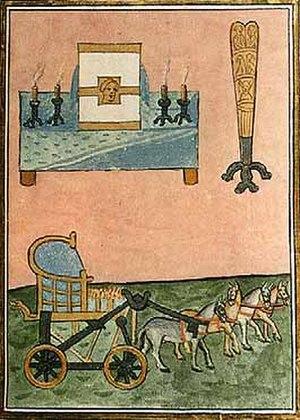
Le Glossaire des titres et fonctions dans l’empire byzantin recense par ordre alphabétique les principaux titres et fonctions que l’on trouve dans les articles de Wikipédia consacrés à cet empire. Pour une description plus élaborée de chaque terme ou pour comprendre le rôle que chaque fonction jouait dans l’État, voir l’article « Liste de titres byzantins ». L’Église et l’État exerçant une influence politique importante, sont inclus un certain nombre de termes appartenant au domaine ecclésiastique. Sont également inclus quelques titres et fonctions utilisés dans l’empire ottoman susceptibles d’être fréquemment rencontrés dans les textes portant sur les relations entre les deux empires.
La Notitia dignitatum est un document administratif romain plusieurs fois remanié donnant un tableau, sous forme de listes, de l’organisation hiérarchique des fonctions civiles et militaires de l'Empire romain, dans ses deux composantes, occidentale et orientale.